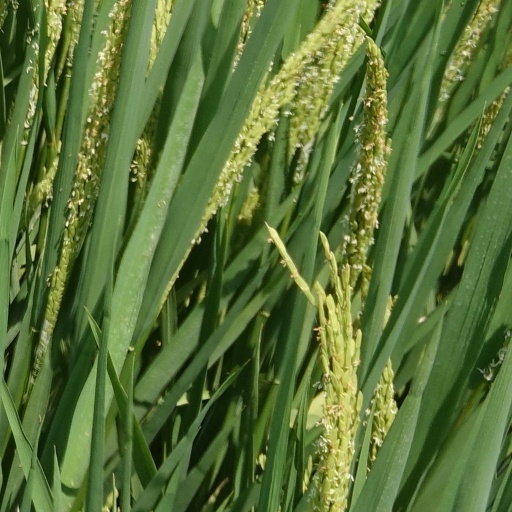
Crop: rice